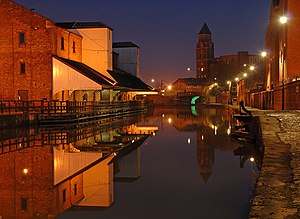
Wigan
Wigan - kanalen 2006
Wigan er en by i det nordvestlige England, med et indbyggertal på cirka 87.000. Byen ligger i grevskabet Greater Manchester i regionen North West England.